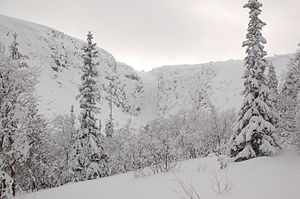
Fulufjället Nationalpark
Fulufjällets Nationalpark er en af Sveriges nationalparker og ligger i Särna församling i Älvdalens kommun i den nordvestlige del af Dalarna, op til grænsen af Trysil kommune i Norge.